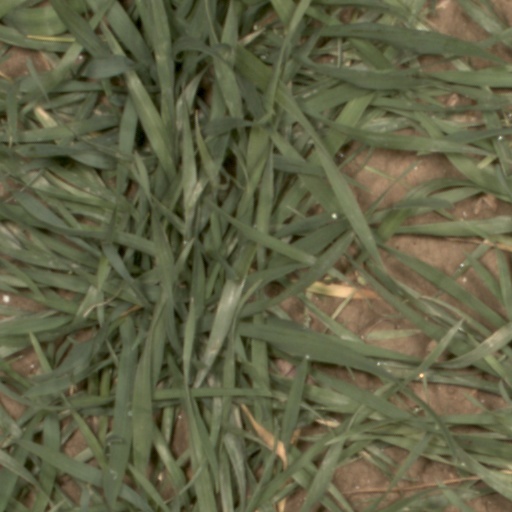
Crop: wheat